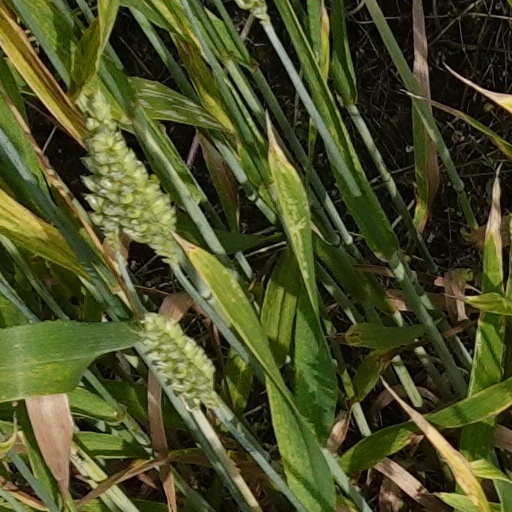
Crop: wheat